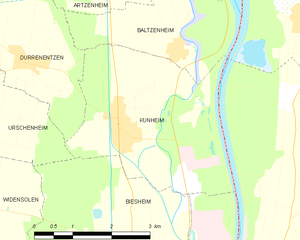
Carte des communes françaises